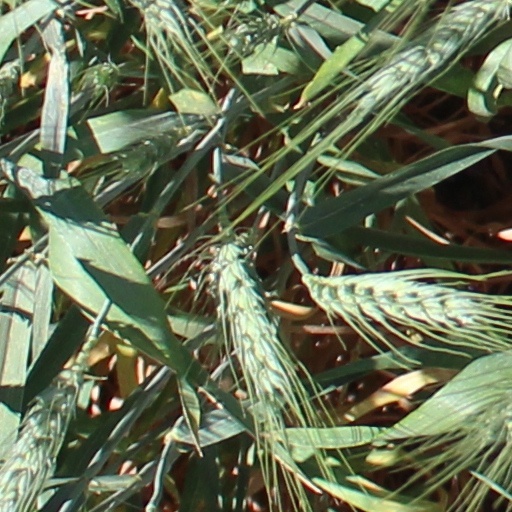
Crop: wheat